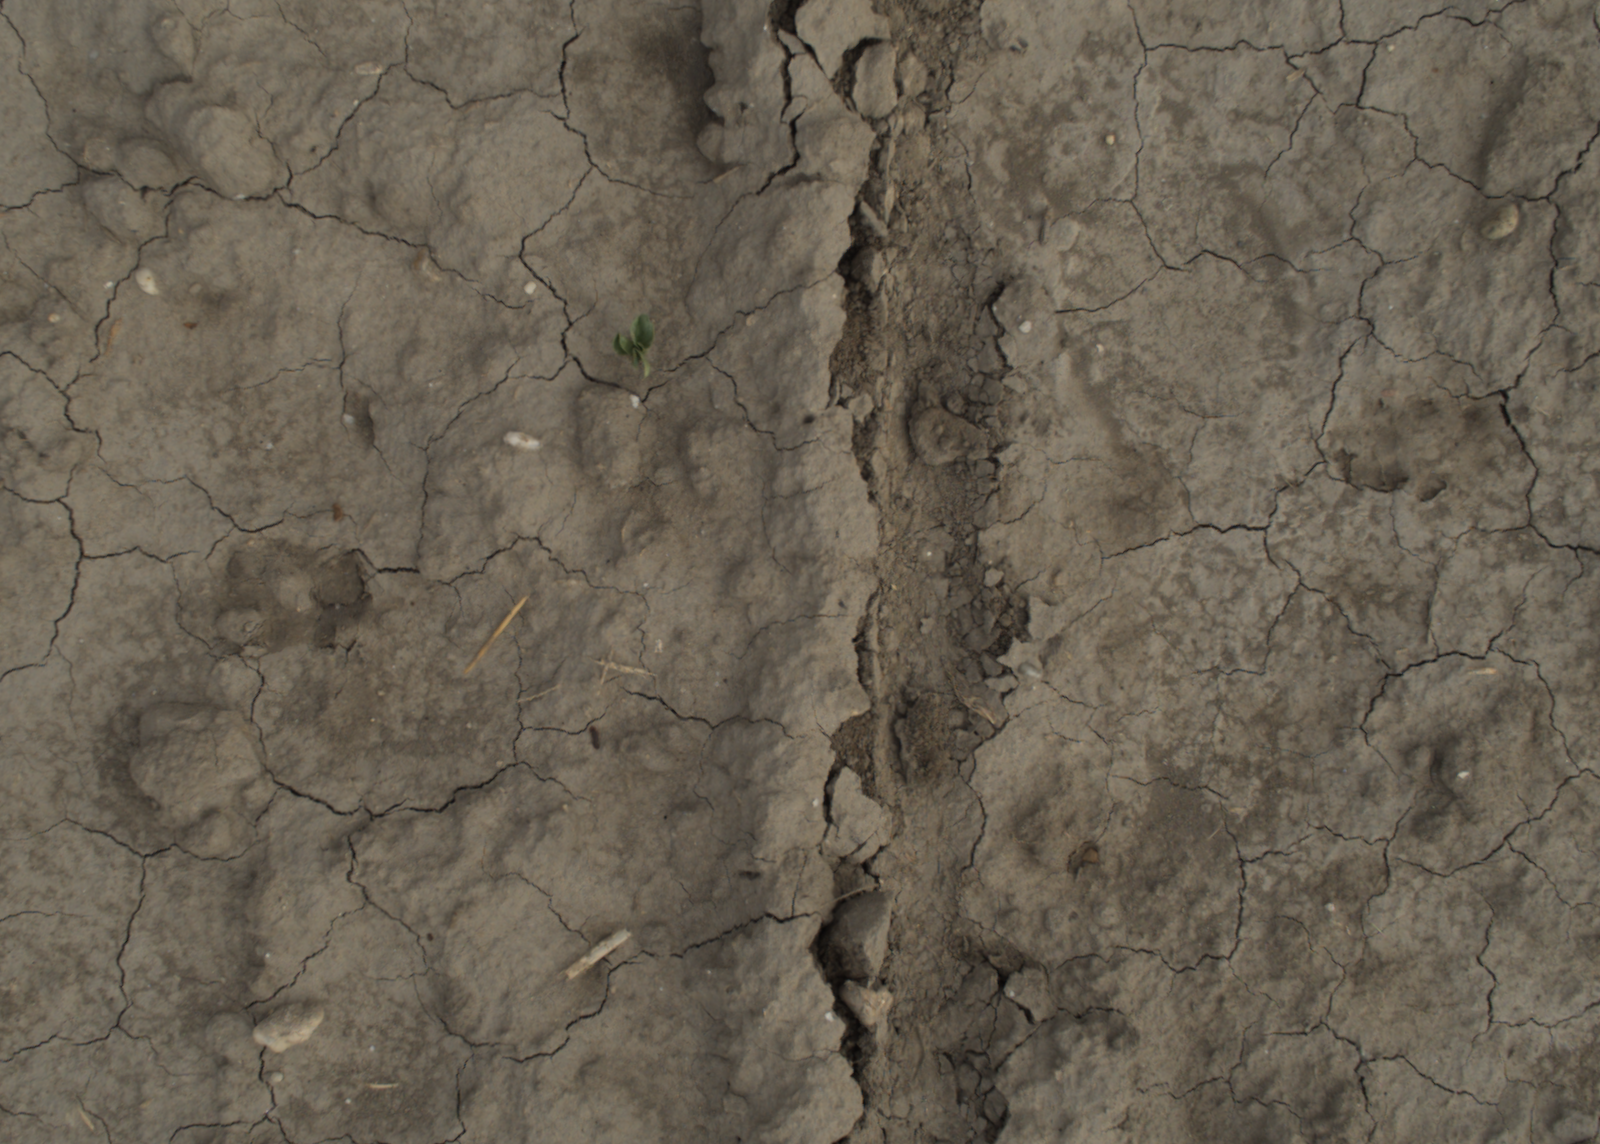
Capture date: 21.09.2021 10:52:03
Weather: mixed
Wind: light
Seeding date: 02.09.2021
Plant canopy height (mm): 962